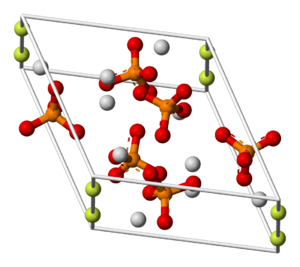
L'apatite est un nom générique désignant des phosphates hexagonaux de composition assez variable, Ca₅(PO₄)₃. Trois espèces sont reconnues par l'IMA, nommées selon l'anion prévalent :